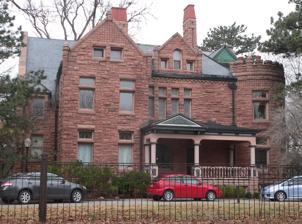
Building: R.O. Phillips House
Country: United States of America
Year built: 1889
United States historic place R. O. Phillips House U.S. National Register of Historic Places The house in 2012 Show map of Nebraska Show map of the United States Location 1845 D St, Lincoln, Nebraska Coordinates 40°48′08″N 96°41′38″W / 40.80222°N 96.69389°W / 40.80222; -96.69389 ( R. O. Phillips House ) Area less than one acre Built 1889 ( 1889 ) Architect J. H. W. Hawkins Architectural style Richardsonian Romanesque NRHP reference No. 79001449 Added to NRHP November 29, 1979 The R.O. Phillips House is a historic house in Lincoln, Nebraska . It was built in 1889 for R.O. Phillips, a railroad lawyer who served as a member of the Nebraska House of Representatives . The house was designed in the Richardsonian Romanesque style by architect J. H. W. Hawkins. It has been listed on the National Register of Historic Places since November 29, 1979. References